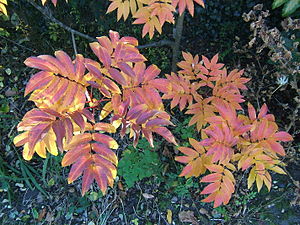
Sargentrøn / Galleri
Høstfarver.
Sargentrøn, også skrevet Sargent-Røn, er et lille træ med en tæt og buskagtig krone. Knopperne, blomstringen, høstfarverne og frugterne gør træet meget anvendeligt som have- og parktræ.